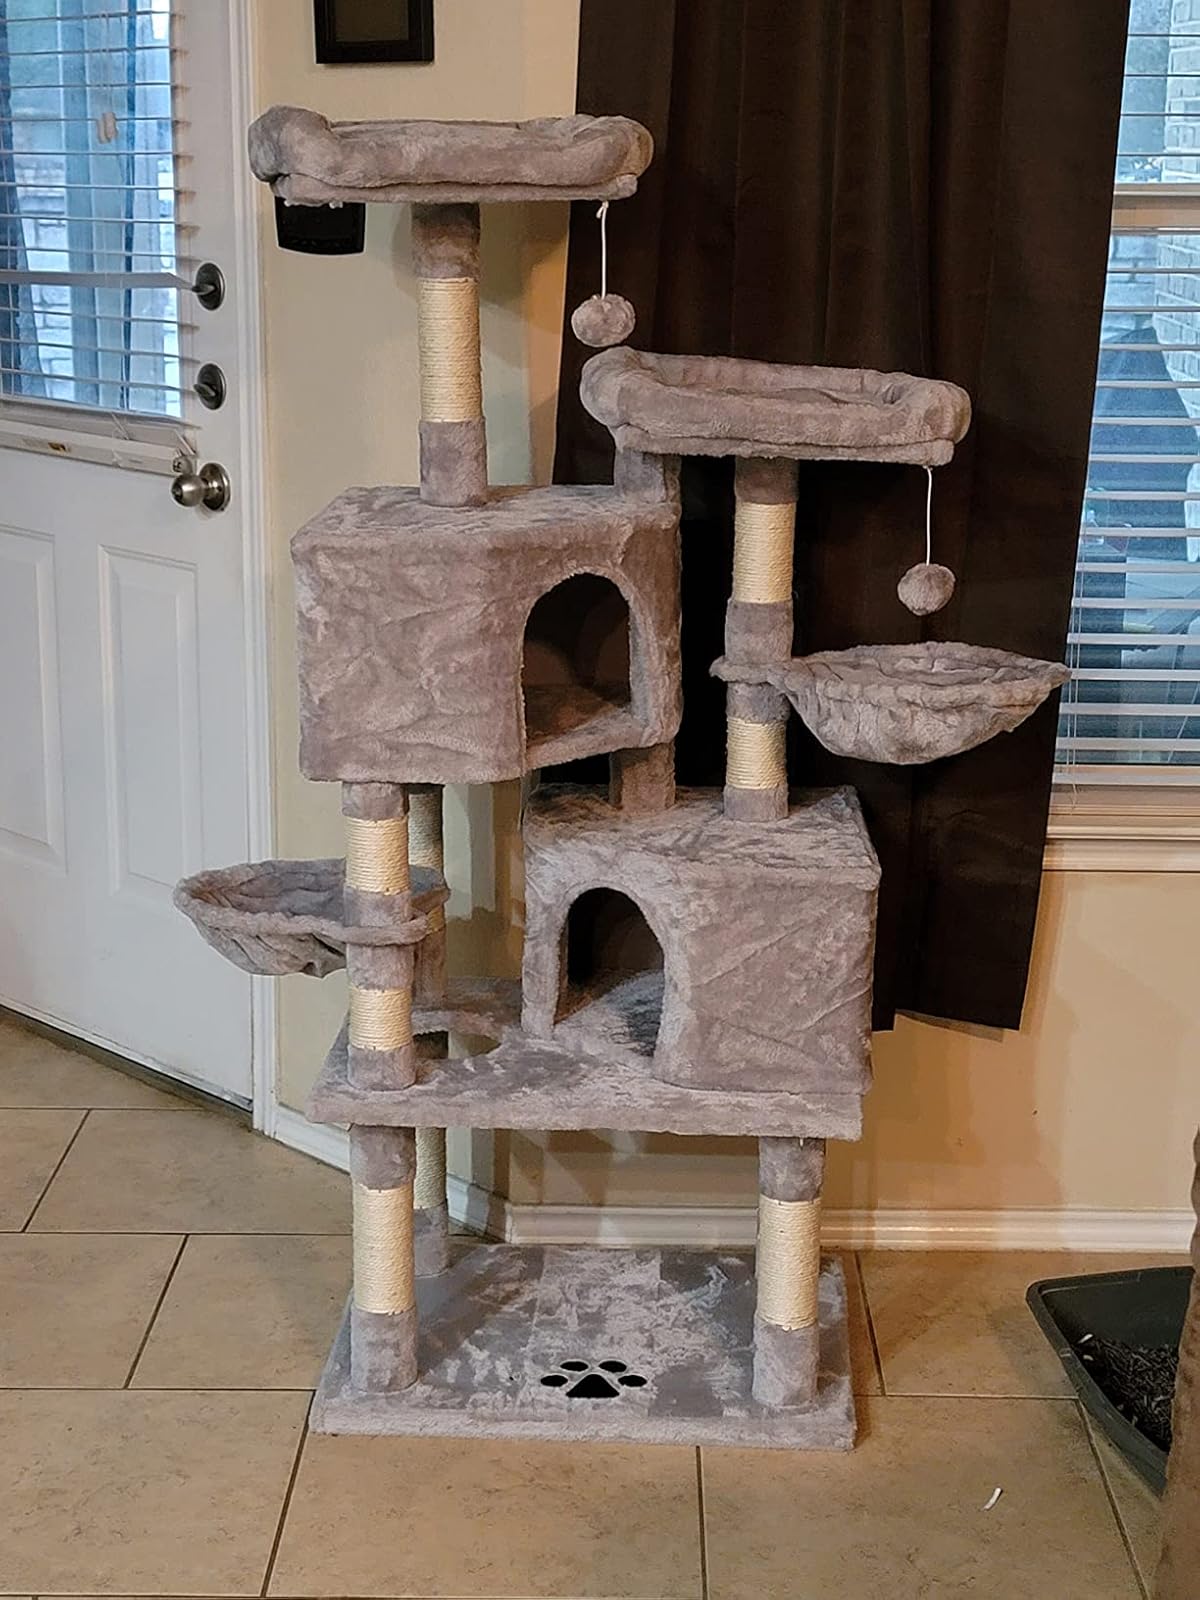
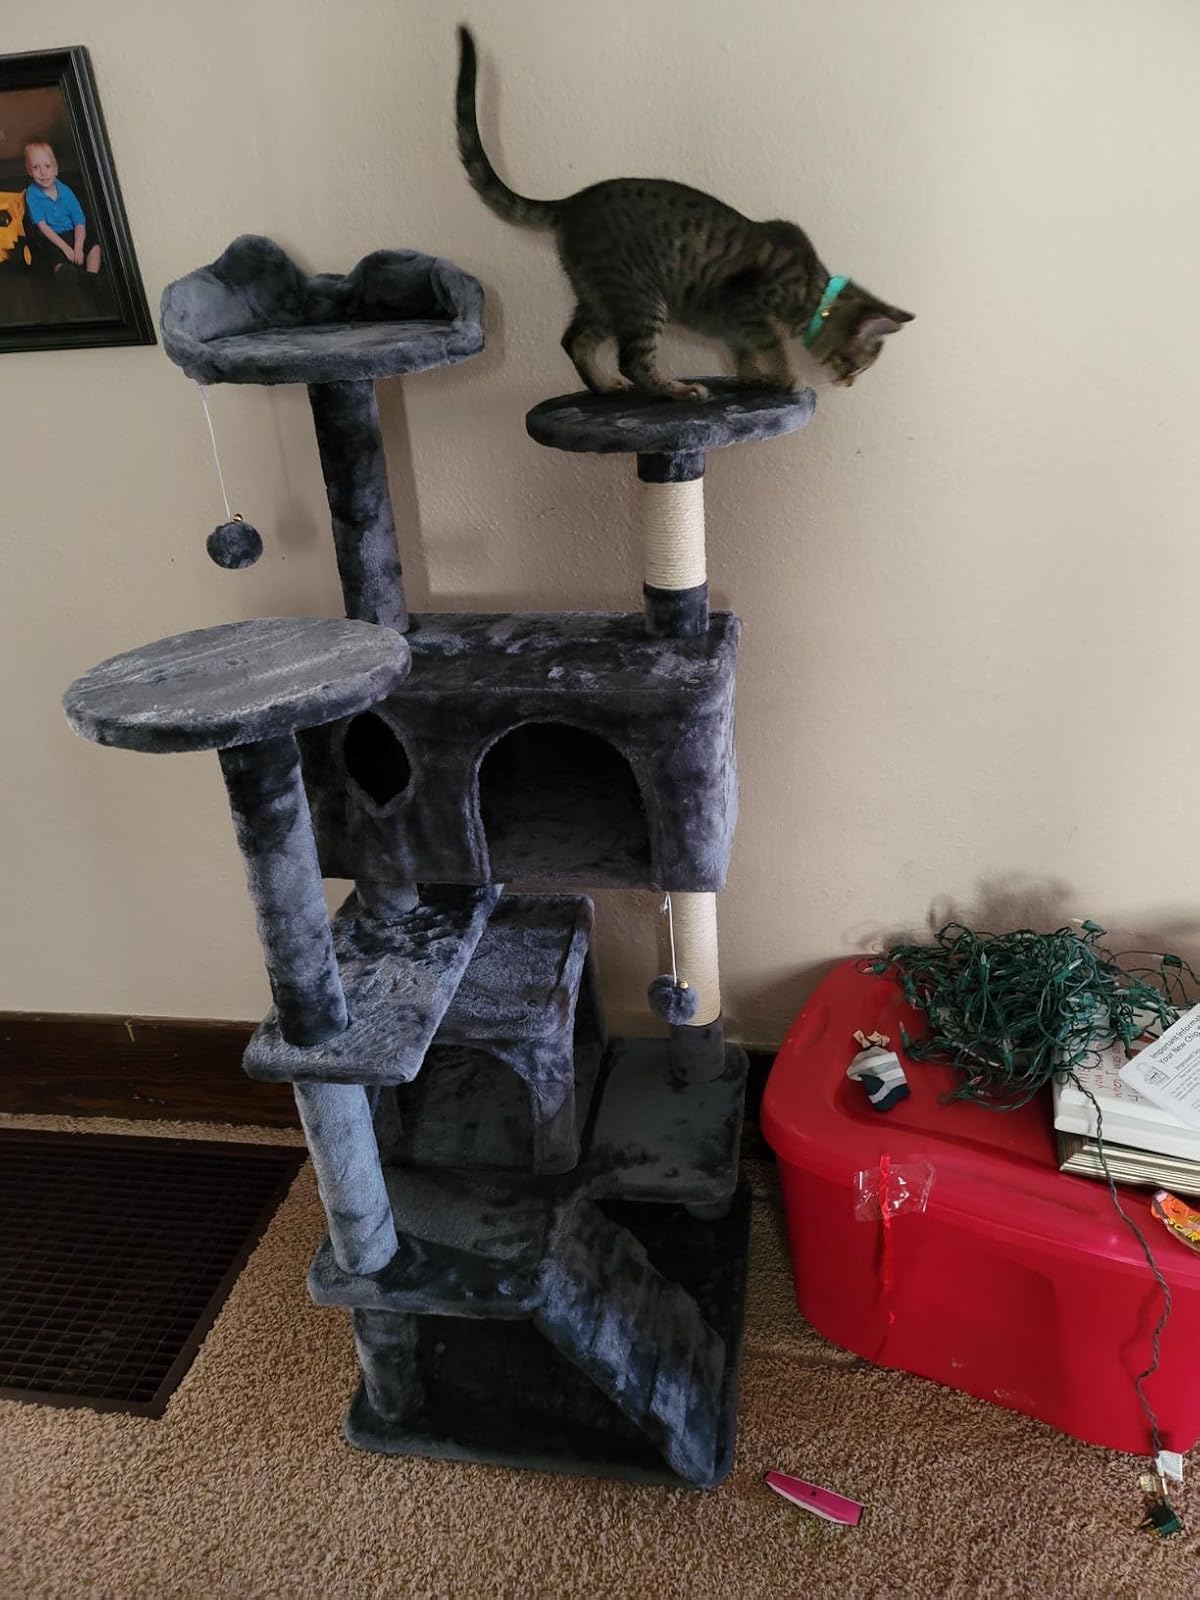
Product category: items_cat tree
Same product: no